Discovery and development of direct Xa inhibitors

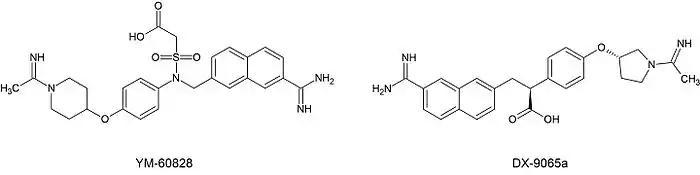

DX-9065a was the first synthetic compound that inhibited FXa without inhibiting thrombin. That was attained by inserting a carboxyl group which seemed to be the most important moiety for a selective binding to FXa. Those early developed small molecules yet had amidine-groups or even higher-basic functions, which were thought to be necessary as mimics for an arginine residue in prothrombin, the natural substrate of factor Xa. Nevertheless, these basic functions are also related to a very poor oral bioavailability (e.g. 2–3% for DX-9065a).